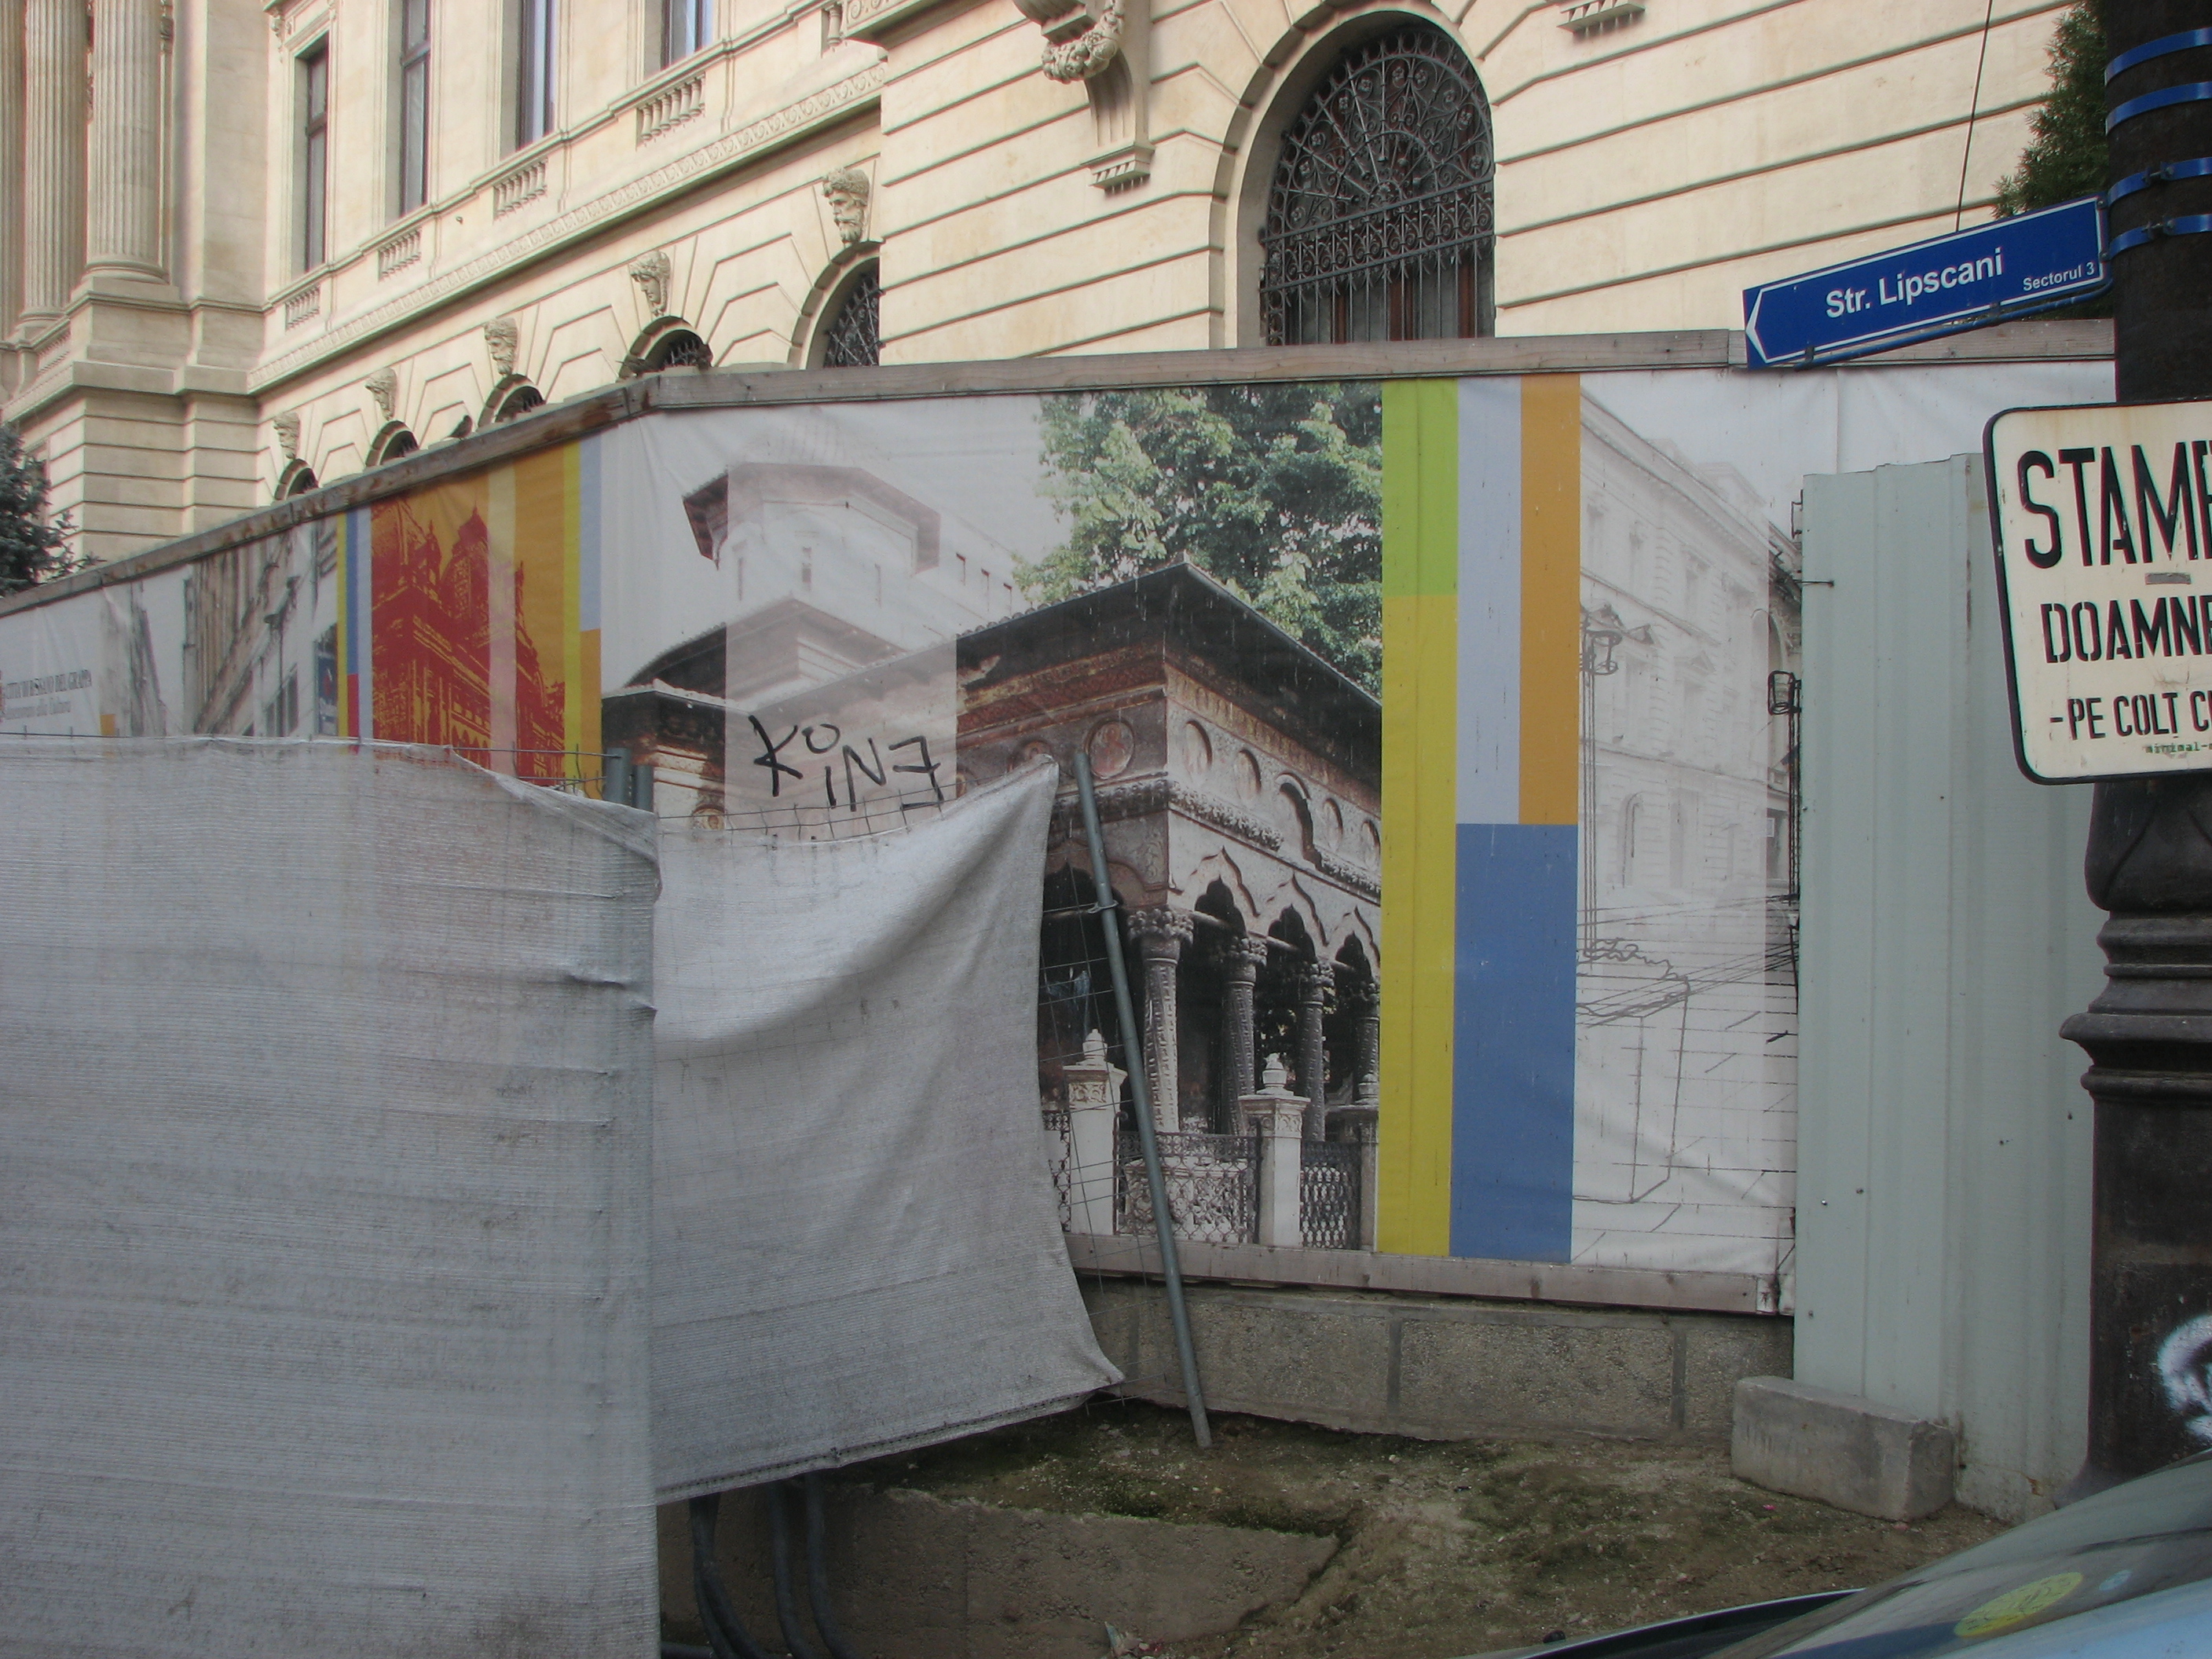
fence, architecture, road, street, building, wall, photo, europe, religion, facade, church, christian, graffiti, street art, religious, art, monastery, churches, mural, christianity, romana, orthodox, eastern, banca, romania, bucharest, roumanie, convent, bor, biserica, arhitectura, orthodoxy, romanian, ortodoxa, manastirea, manastire, ortodoxia, ortodoxie, ecclesiastical, bisericeasc, cladire, edificiu, bucuresti, lipscani, stavropoleos, cre tinism, cre tin, poza, nationala, urban area